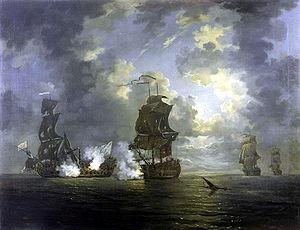
François Hector d’Albert, comte de Rioms, né le 19 février 1728 à Avignon et mort le 2 octobre 1802 à Saint-Auban-sur-l'Ouvèze, est un aristocrate et officier de marine français du XVIIIᵉ siècle. Il est l'un des principaux commandants de la flotte française pendant la guerre d'indépendance des États-Unis et termine sa carrière dans la Marine avec le grade de contre-amiral, équivalent à celui de chef d'escadre des armées navales de France sous l'Ancien Régime. Commandant en second la marine dans l'Armée des Princes, sous le comte d'Hector, iI passe alors à tort pour un contre-révolutionnaire farouche. En 1802 cependant le Premier Consul loue « sa conduite politique pendant la Révolution. »
Francis Swaine, né en 1725 et mort en 1782, est un peintre anglais spécialiste de la peinture de marine.
Pierre André de Suffren, dit « le bailli de Suffren » et également connu sous le nom de « Suffren de Saint-Tropez », est un vice-amiral français, bailli et commandeur de l’Ordre de Saint-Jean de Jérusalem, né le 17 juillet 1729 au château de Saint-Cannat près d’Aix-en-Provence et mort le 8 décembre 1788 à Paris.
Cecil Scott Forester, de son vrai nom Cecil Louis Troughton Smith, est un écrivain britannique, né le 27 août 1899 au Caire et mort le 2 avril 1966 à Fullerton, Californie, auteur de la série maritime Horatio Hornblower et du roman L'Odyssée de l'African Queen.